José Luis Picardo

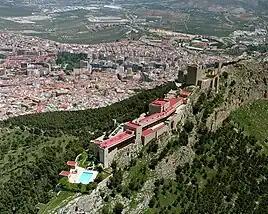
José Luis Picardo's Parador de Jaén (with red roofs) seen high above the city.

The castle stands on the site of a Moorish fortress and was built in the mid-13th century. It was damaged both in the frontier wars between Moors and Christians and in the Castilian Civil Wars. During the Peninsular War it housed Napoleonic troops. By the time Picardo came to the castle it had been completely abandoned. The site is on the top of a steep hill 800 metres above the city, with views in all directions.